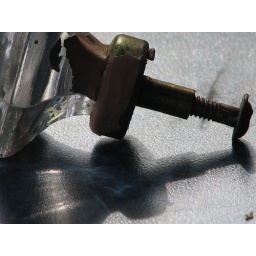
Found this drawer knob in the junk drawer. It is from the bathroom we renovated in 1995...hmmm...been a while.